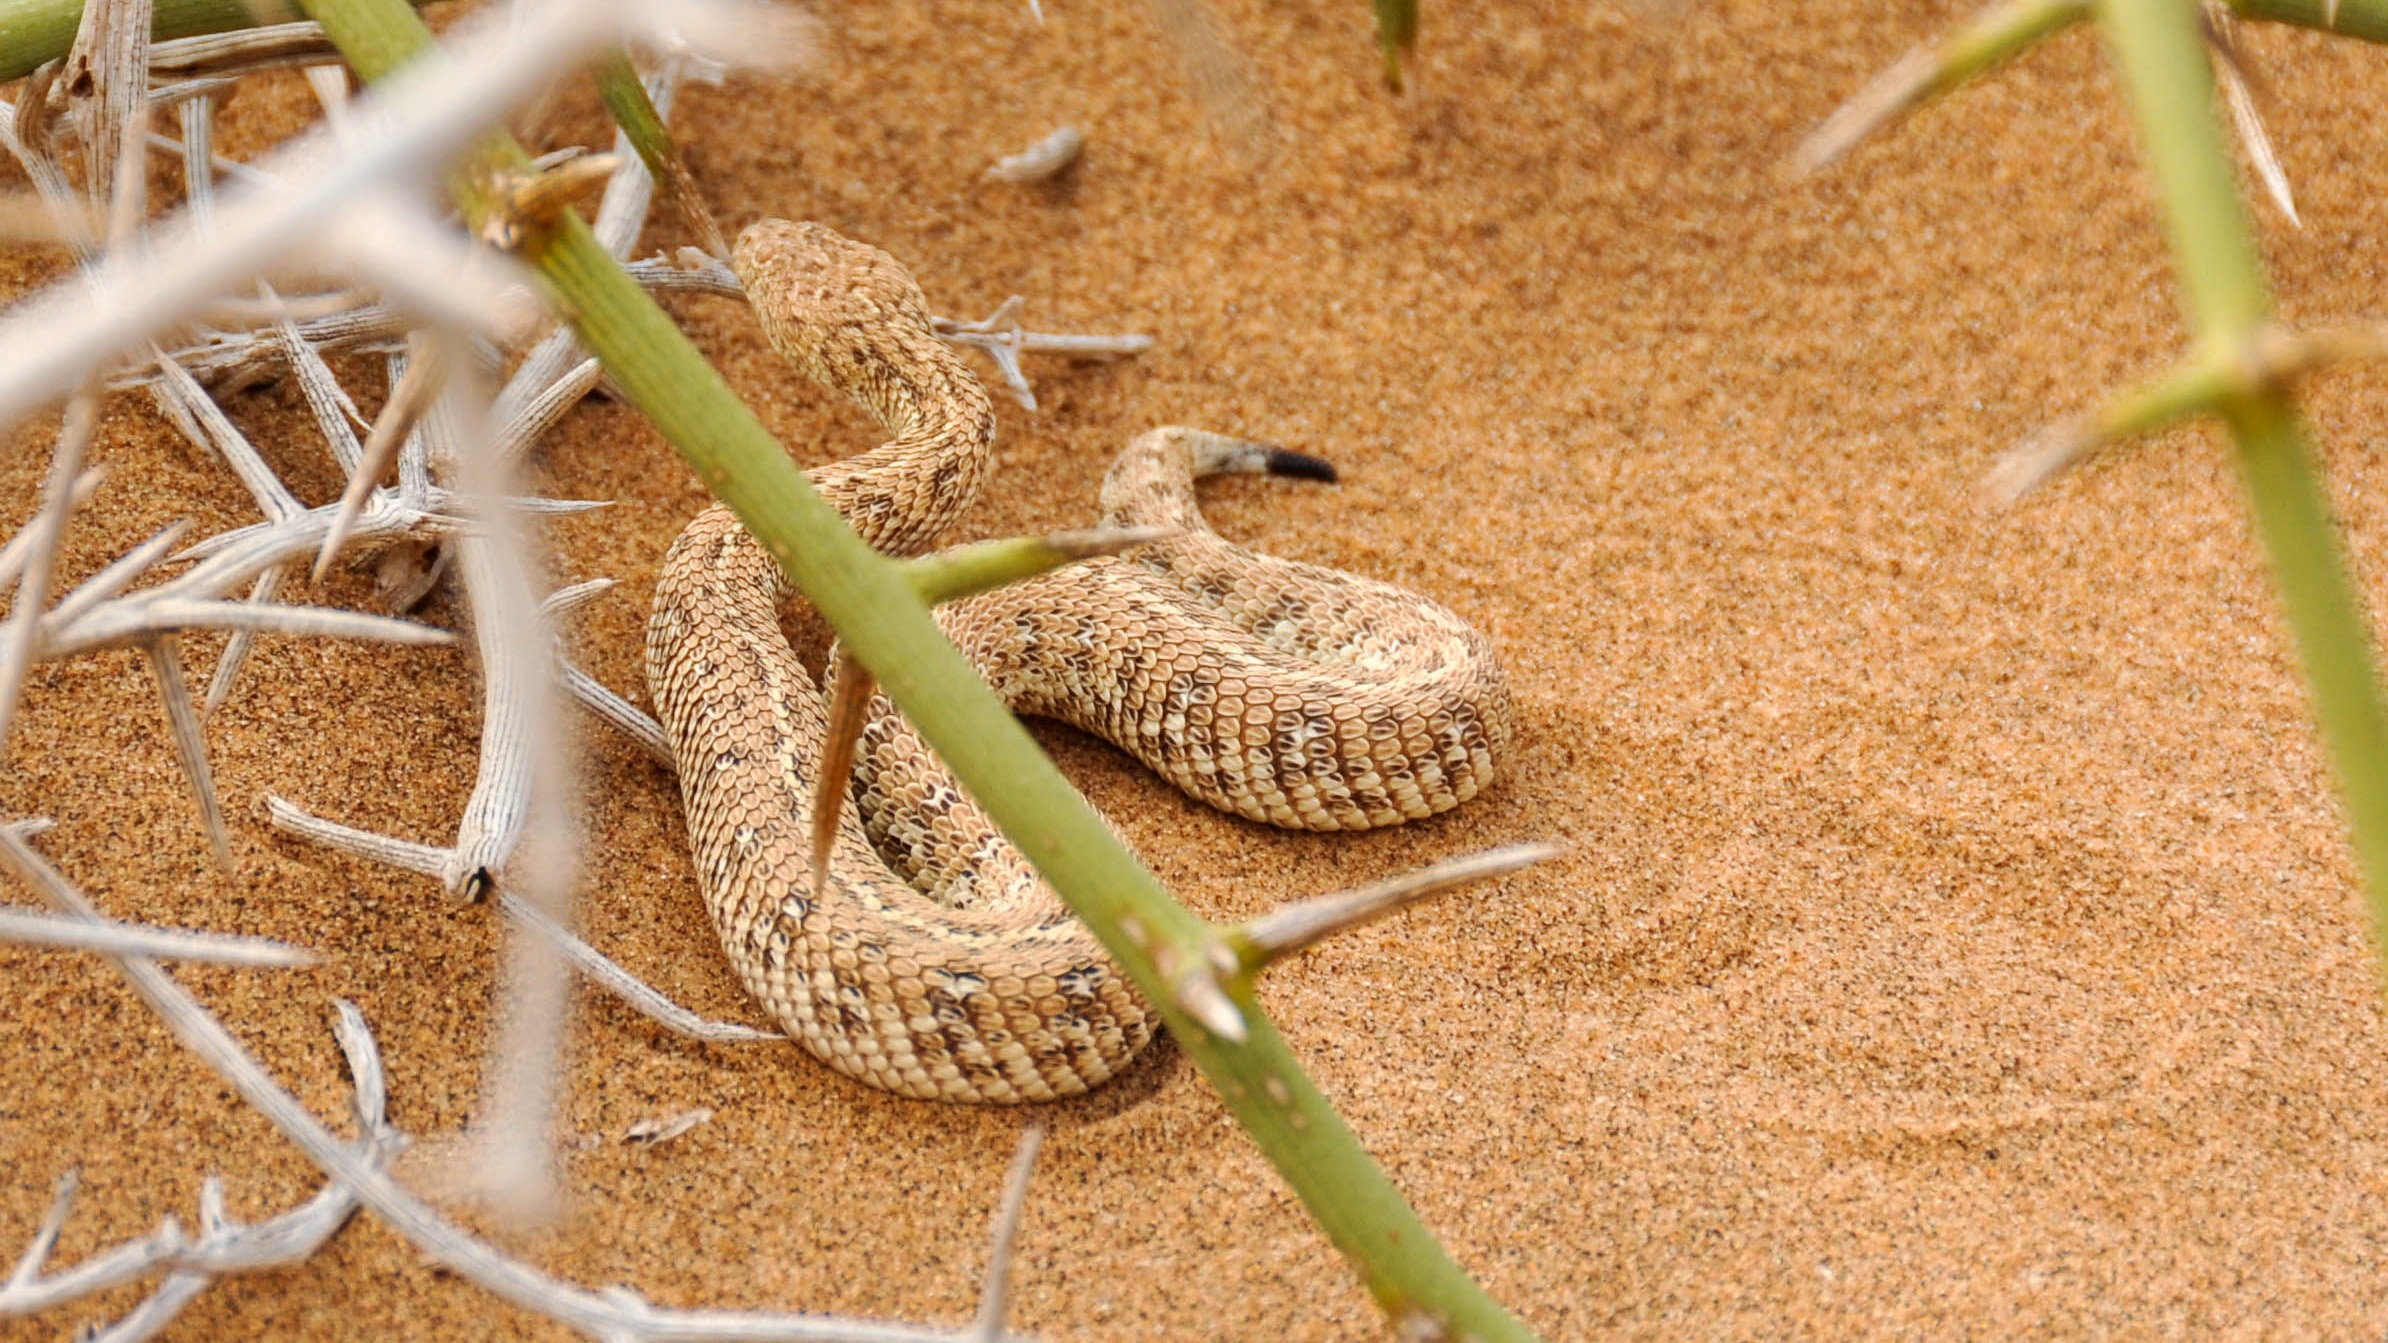
landscape, nature, sand, desert, dry, bush, africa, soil, reptile, fauna, sandy, dunes, thorns, snake, sand dunes, namibia, heiss, namib desert, grass family, scaled reptile